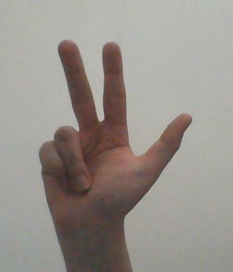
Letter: al